Arne Hegerfors

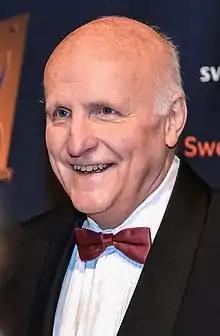
Hegerfors in 2014

Olof Arne Hegerfors (4 July 1942 – 29 January 2024) was a Swedish sports journalist and television presenter. He had a long career in television spanning from television presenter on Sveriges Television and to sports commentator on Canal Plus.